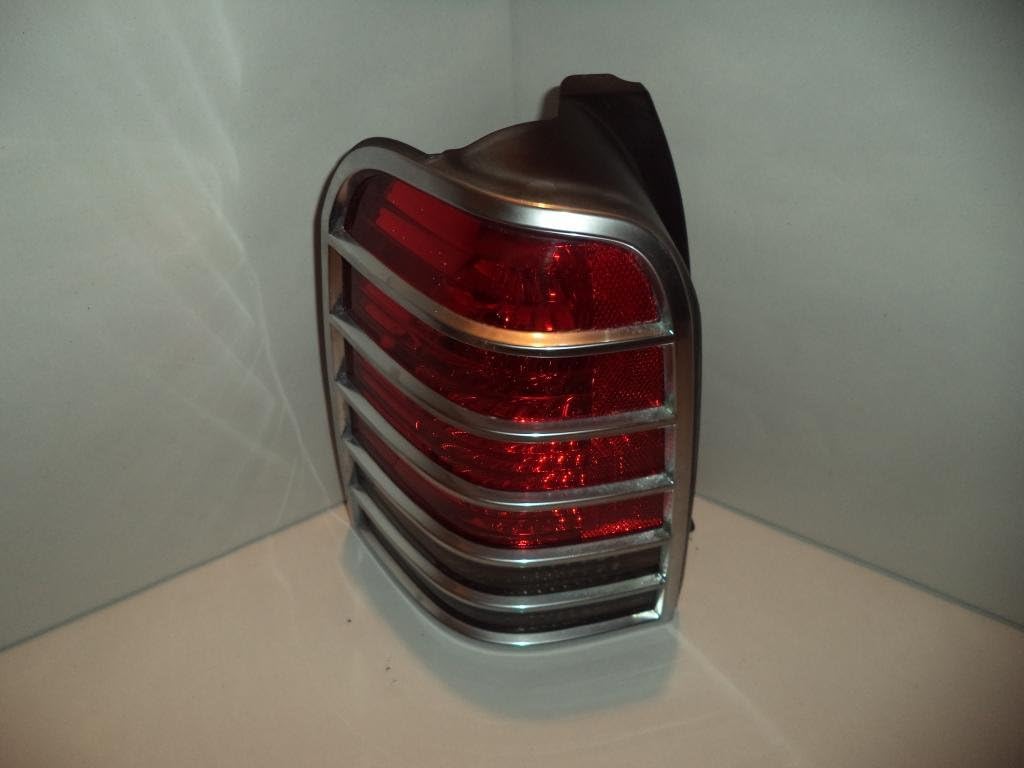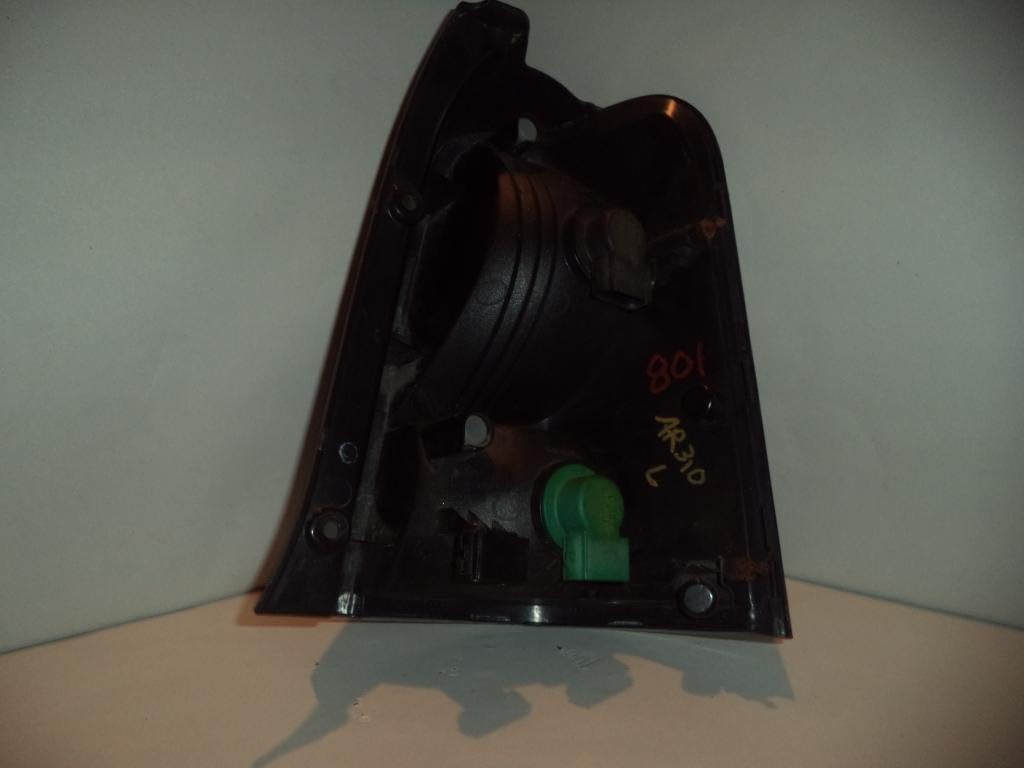
05-07 06 Mercury Mariner Left Drivers Tail Lamp 2005 2006 2007 #801
Category: Automotive
2005 Mercury Mariner Left Drivers Tail Lamp
Features: 2005 Mercury Mariner | Left Drivers Tail Lamp